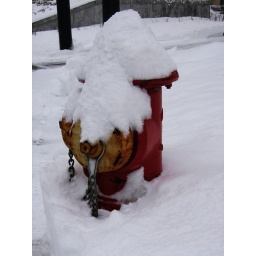
a little red in a field of white